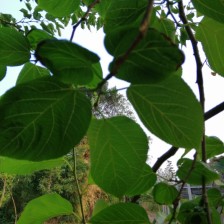
Variety: TaiwanMeacho